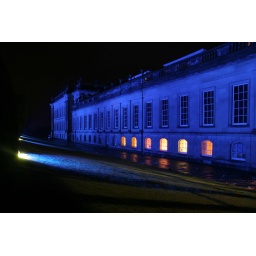
Chatsworth house in blue